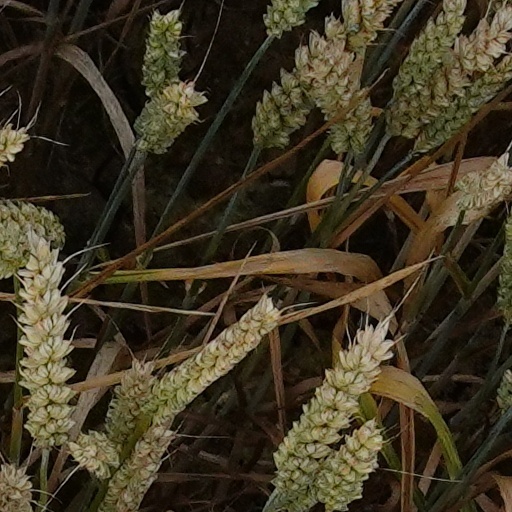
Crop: wheat